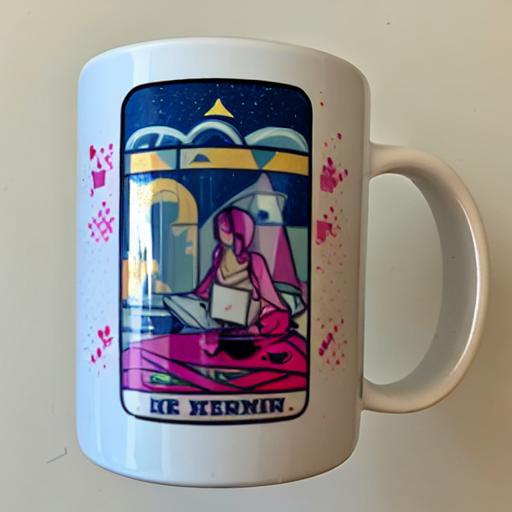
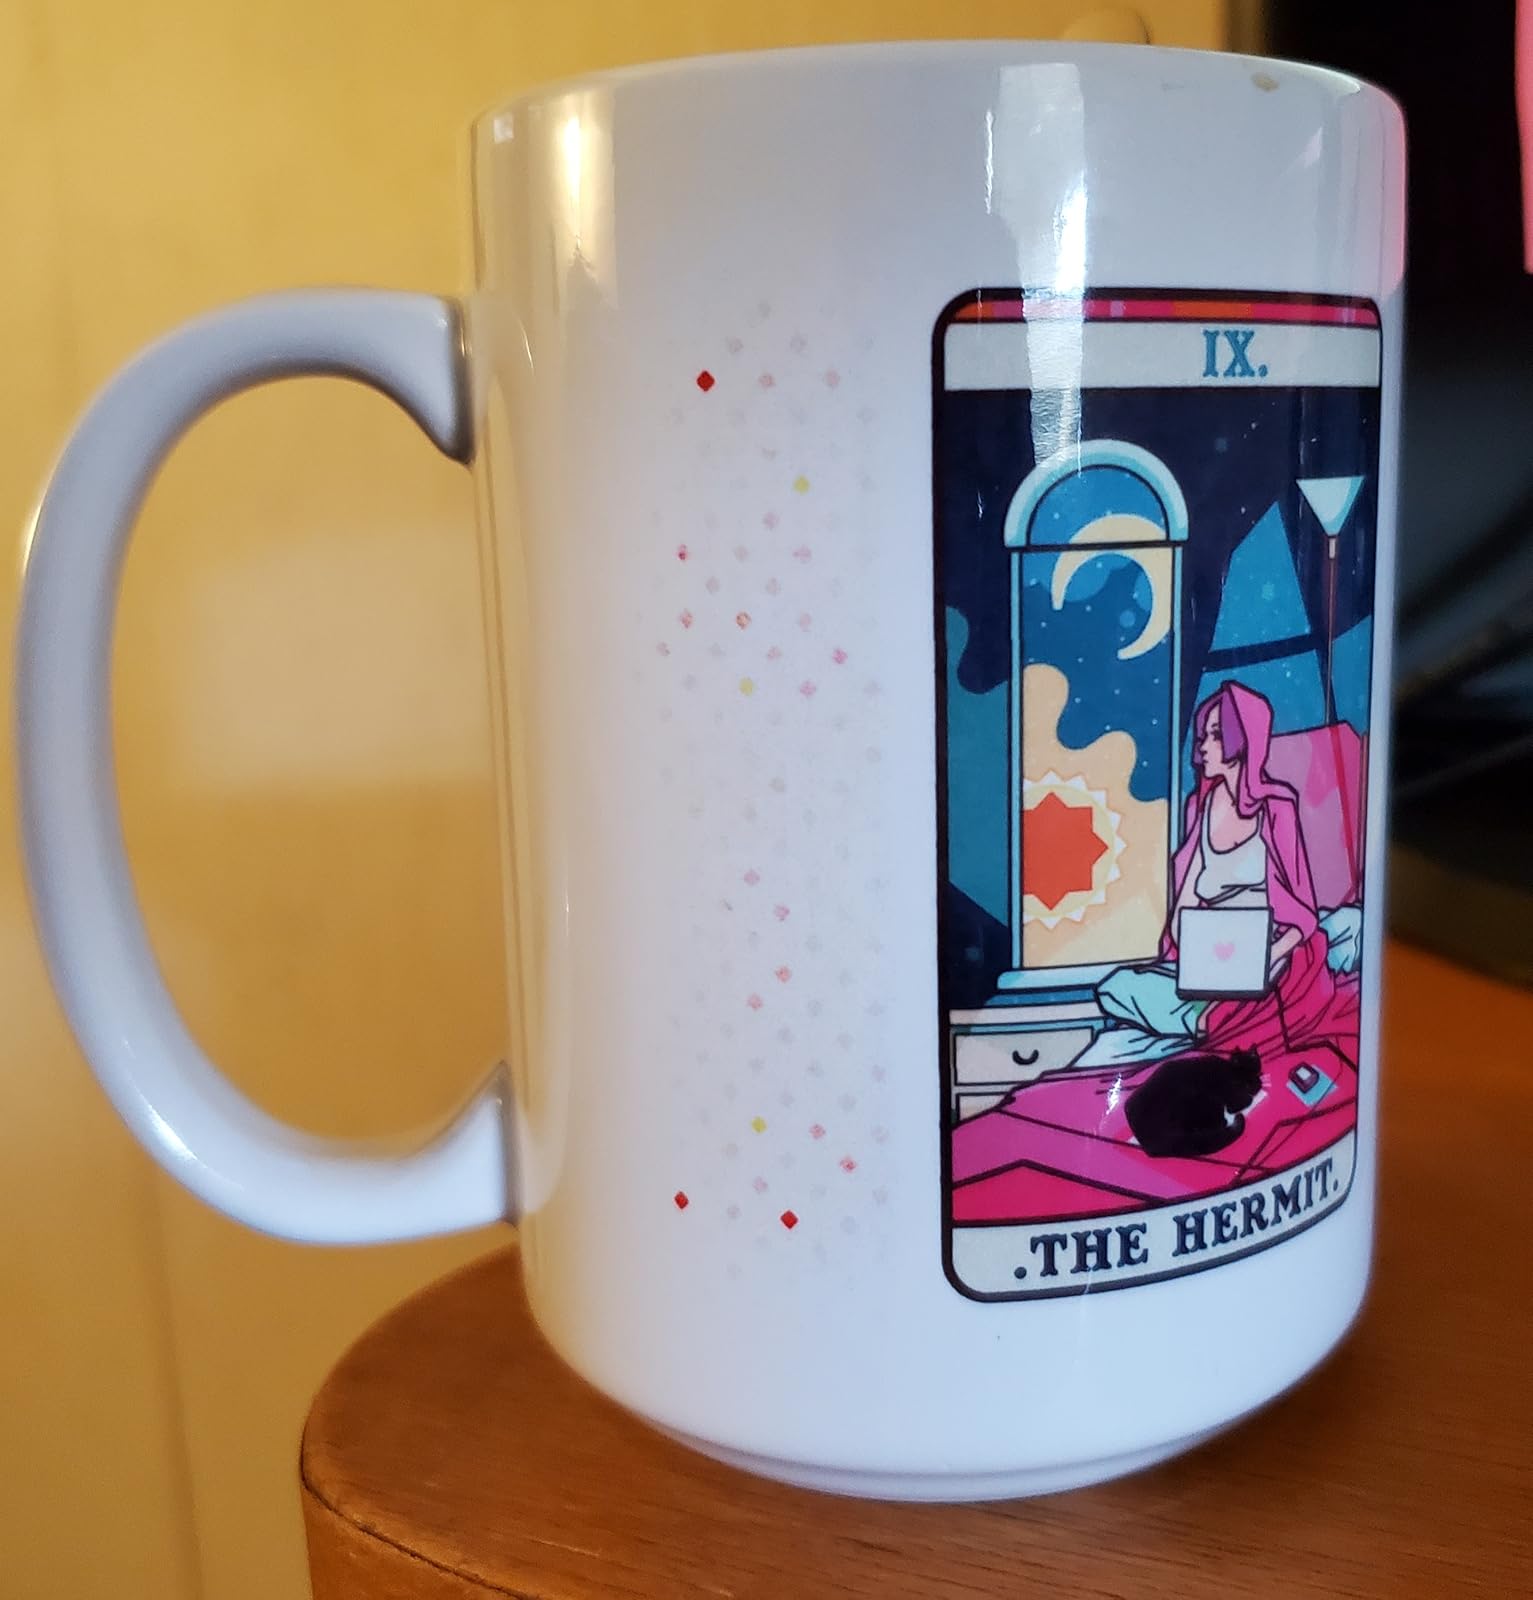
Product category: items_mug
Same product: no